HMNB Portsmouth

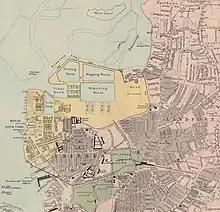
Late 19th-century map showing the interlocking basins within the Royal Dockyard (shaded yellow).

In 1796 Samuel Bentham was appointed Inspector General of Naval Works by the Admiralty with the brief of modernising the Royal Dockyards. As such, he took on responsibility for overseeing the continued rebuilding at Portsmouth and initiated further key engineering works. A prolific inventor and precision engineer, Bentham's initiatives at Portsmouth ranged from instituting new management principles in the manufacturing departments to developing the first successful steam-powered bucket dredger, which began work in the harbour in 1802.